Question: Please indicate a possible affordance area of the jump_skateboard that can be used for standing on
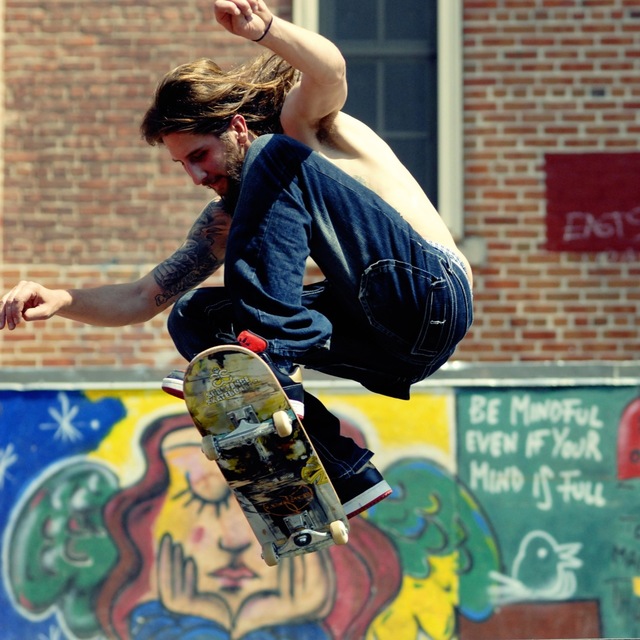
Answer: [173, 330, 354, 573]